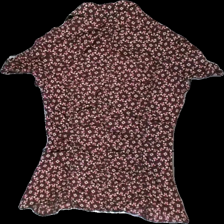
View: back
Type: Blouse
Category: Ladies
Brand: Mango
Colors: Brown, Purple, White
Material: 57% cotton 43% viscose
Pattern: Floral print
Cut: Regular
Size: XXL
Season: All
Damage location: top right
Damage 2 location: bottom left
Price range: 50-100
Recommended usage: Reuse
Description: blommig blus med korta ärmar